George Bignotti

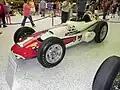

Bignotti became a successful mechanic in midget car racing in California in the late 1940s, winning championships as chief mechanic for driver Fred Agabashian and allowing him the quit his full-time job working as a shipbuilder. However, as the popularity of midget-car racing declined at the end of the decade, Bignotti was forced to leave racing behind for several years and take a job in his mother-in-law's flower shop. He returned to the chief mechanic role in 1954, when Agabashian asked him to join his team for the Indianapolis 500. Agabashain went on to finish sixth in the race, and Bignotti became a near-permanent figure in open-wheel racing for the next several decades. In 1956, Bignotti joined forces with Bob Bowes, the president of the Bowes Seal-Fast Corporation, to form Bignotti-Bowes Racing, where Bignotti served as co-owner and chief mechanic. The team found moderate success with drivers Johnny Boyd and Jud Larson in their first years. In 1960, the team signed A. J. Foyt to drive. With the combination of Bignotti as chief mechanic and Foyt as driver, the team dominated American open-wheel racing, winning four championships and 27 races, including winning ten races in the 13-race 1964 USAC season. Despite the team's success, Bignotti and Foyt fought frequently, leading to Bignotti briefly departing his chief mechanic role several times before the pairing permanently separated mid-way through the 1965 season.